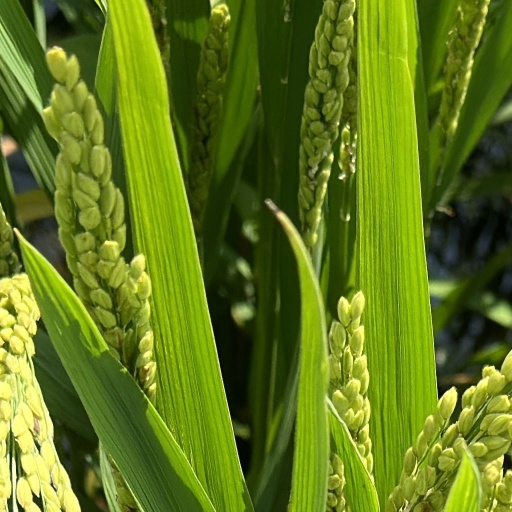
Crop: rice